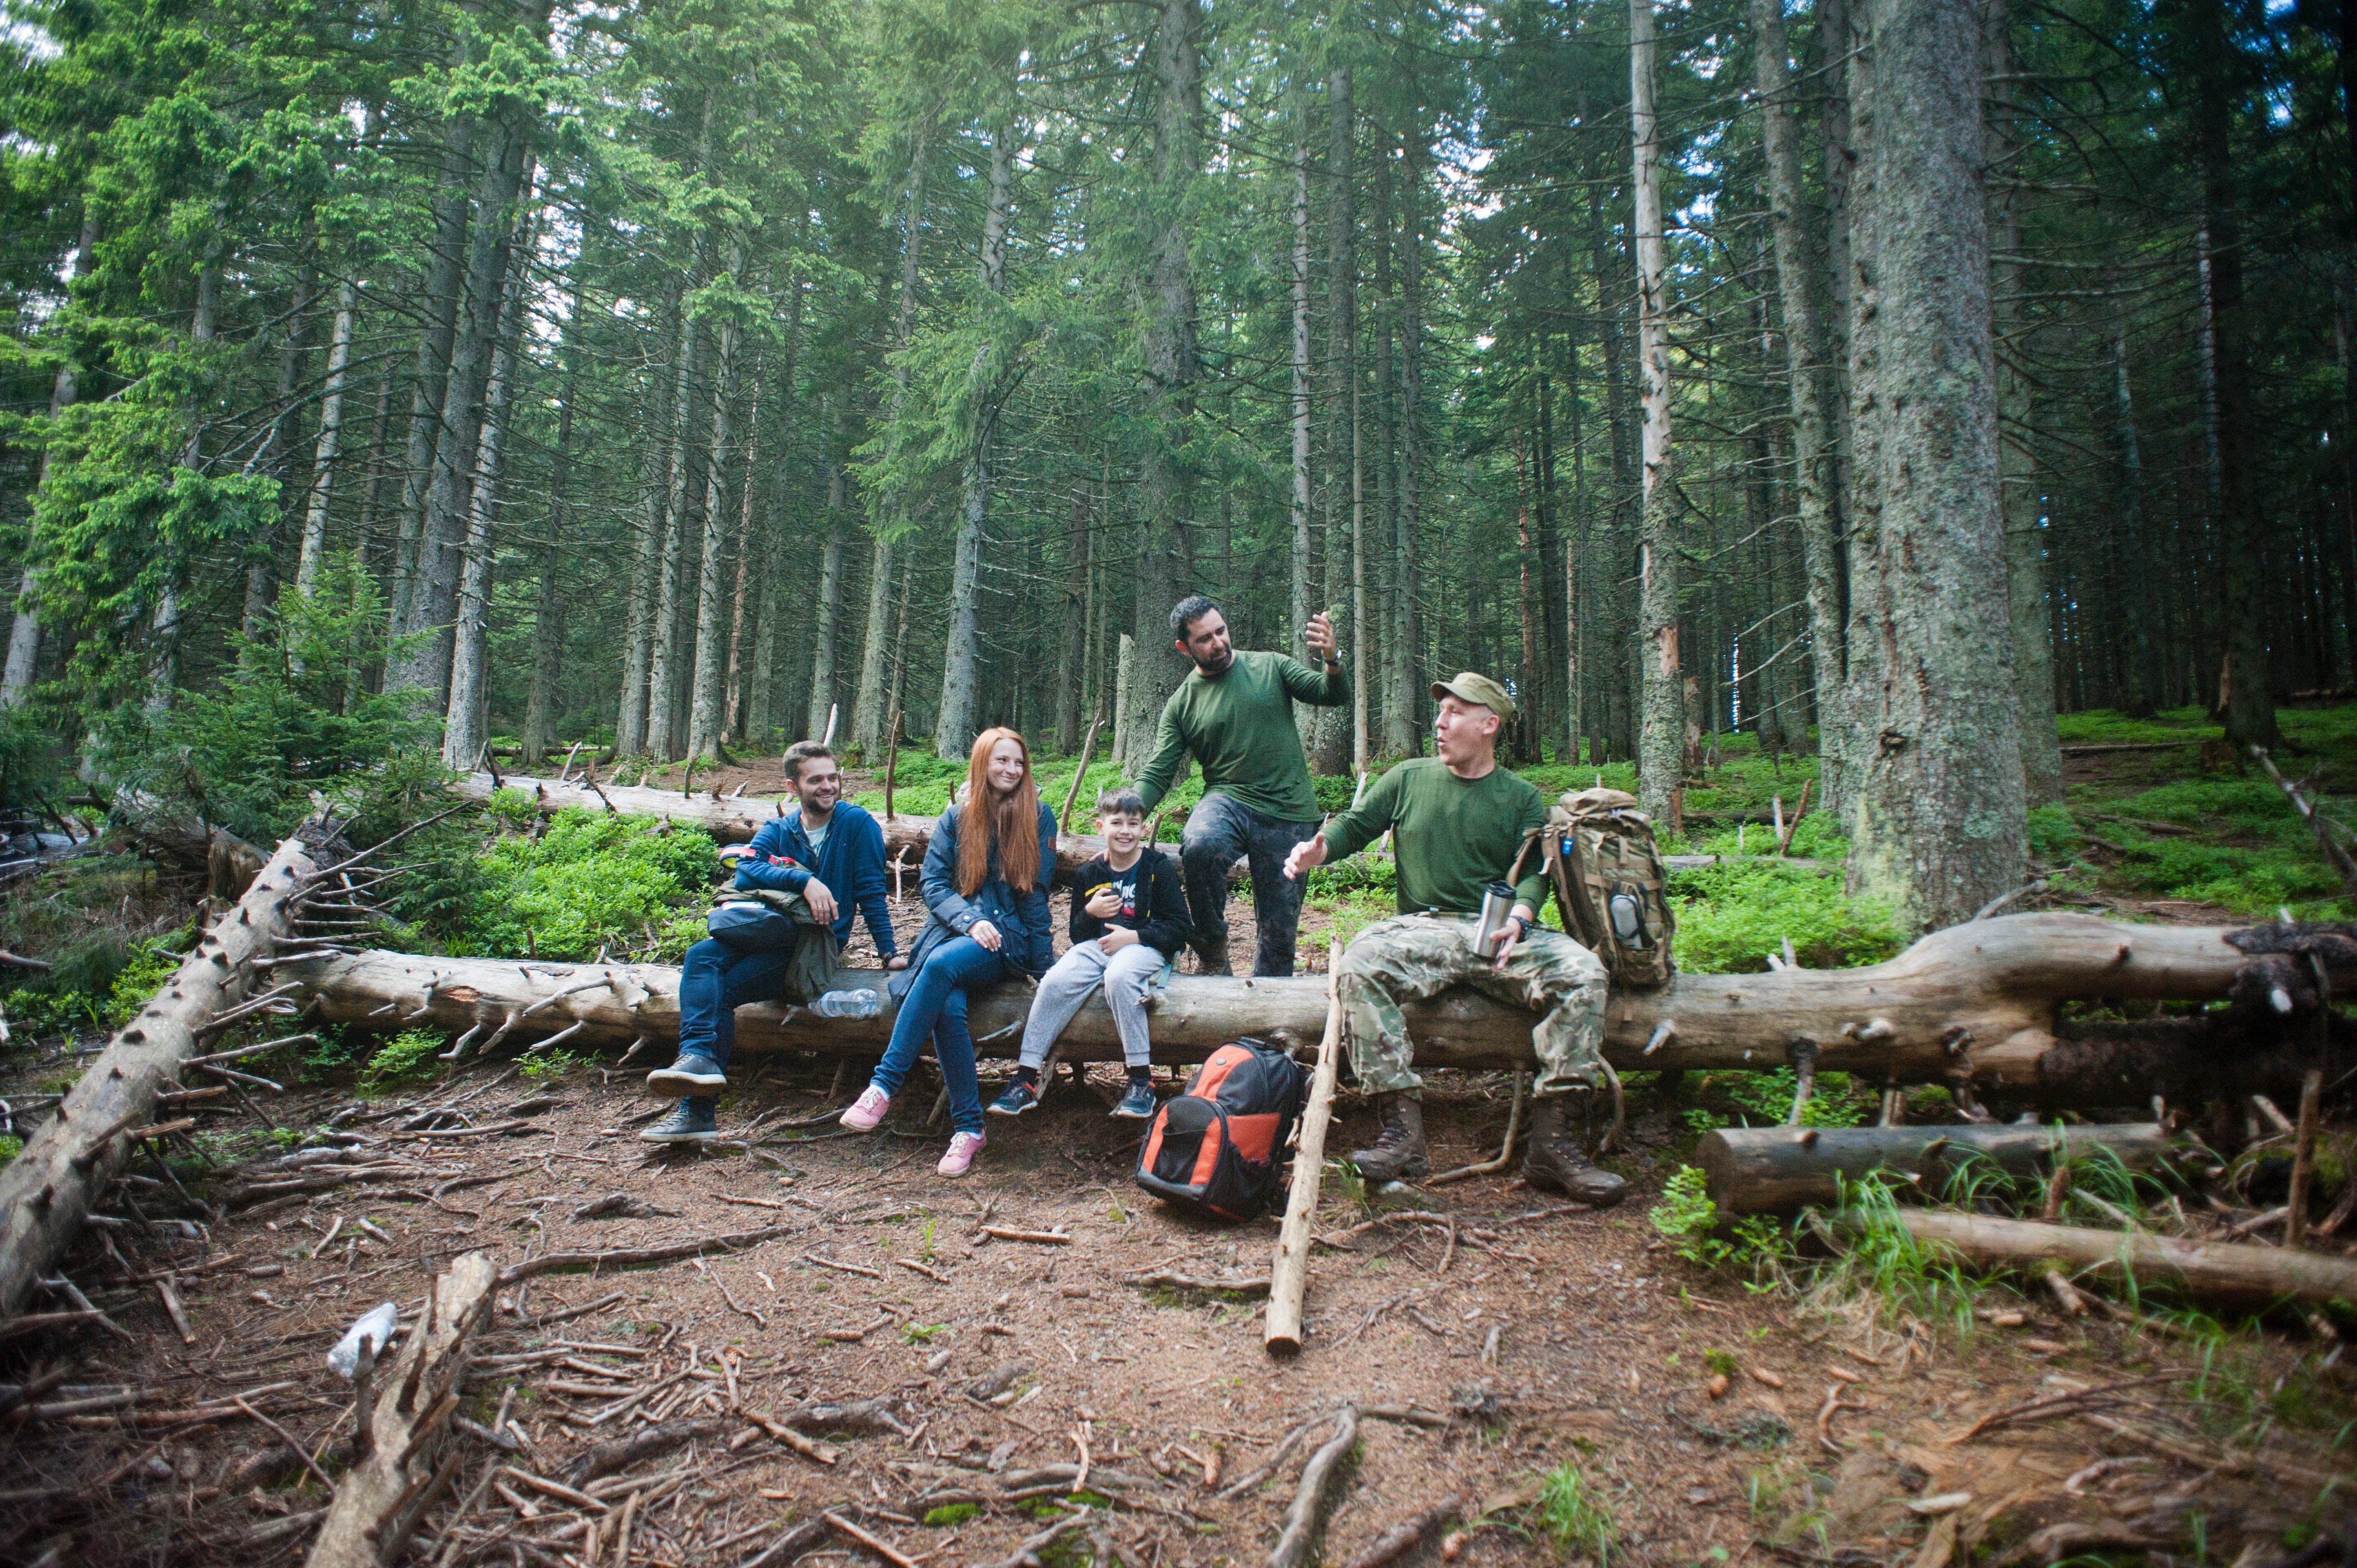
forest, old growth forest, nature reserve, wilderness, natural environment, tree, woodland, natural landscape, jungle, biome, Northern hardwood forest, trail, adventure, tropical and subtropical coniferous forests, valdivian temperate rain forest, woody plant, rainforest, spruce fir forest, plant, backpacking, recreation, temperate coniferous forest, temperate broadleaf and mixed forest, hiking, adaptation, soil, plant community, grove, state park, walking, logging